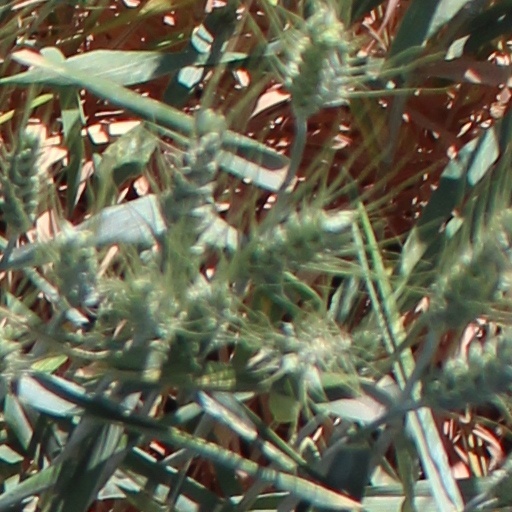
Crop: wheat